History of the United States Army Special Forces

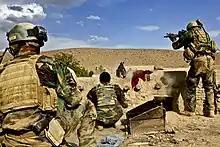
US Army Green Berets firing on an insurgent sniper position during a joint patrol with Afghan commandos of the 6th Commando Kandak in Wardak Province, October 9, 2011.

Immediately after the September 11 attack on the United States, President George W. Bush instructed Defense Secretary Donald Rumsfeld to come up with a plan to defeat the Taliban in Afghanistan who harbored Al Qaeda. General Tommy Franks, then-commanding general of Central Command, initially proposed a conventional force invasion of Afghanistan with 60,000 troops. He told Bush and Rumsfeld that it would take six months to launch the campaign. Rumsfeld heatedly rejected this plan, demanding that troops be sent in immediately. Franks returned the next day with a plan to utilize special forces, which Bush approved.